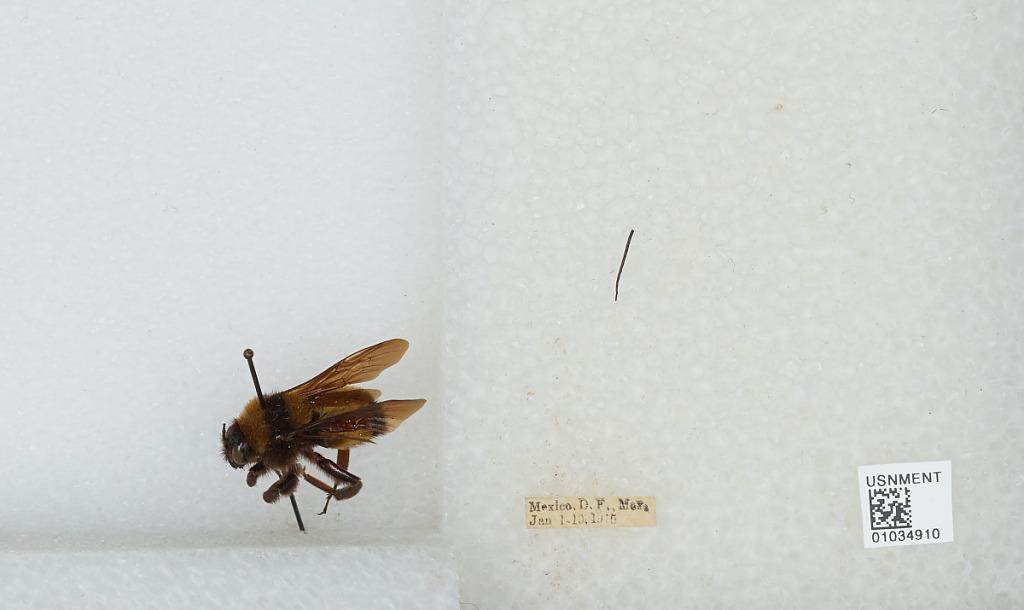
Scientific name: Bombus (Fervidobombus) sonorus Say
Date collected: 1915-1-1
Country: Mexico
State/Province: Federal District